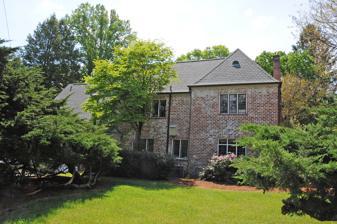
Building: Erle Stillwell House
Country: United States of America
Year built: 1926
Historic house in North Carolina, United States United States historic place Erle Stillwell House U.S. National Register of Historic Places Show map of North Carolina Show map of the United States Location 1300 Pinecrest Dr., Hendersonville, North Carolina Coordinates 35°19′5″N 82°28′43″W / 35.31806°N 82.47861°W / 35.31806; -82.47861 Area less than one acre Built 1926 ( 1926 ) Architect Stillwell, Erle Architectural style Tudor Revival NRHP reference No. 01000125 Added to NRHP November 20, 2001 Erle Stillwell House is a historic home located at Hendersonville , Henderson County, North Carolina . It was built in 1926, and is a two-story, L-plan Tudor Revival -style brick dwelling.  It has a multi-gable and hip roof with flared gable ends and two brick chimneys with chimney pots.  The entrance and sun porch are covered by ribbed copper roofs.  It was designed and built by locally prominent architect Erle Stillwell , who built the neighboring Erle Stillwell House II in 1935. It was listed on the National Register of Historic Places in 2001. References